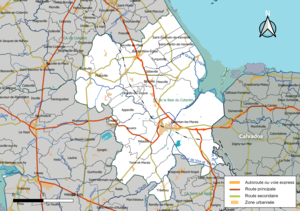
Carte géographique de la Communauté de communes de la Baie du Cotentin, département de la Manche, France. Composition au 1er janvier 2019.
La communauté de communes de la Baie du Cotentin est une communauté de communes française, située dans le département de la Manche en région Normandie.